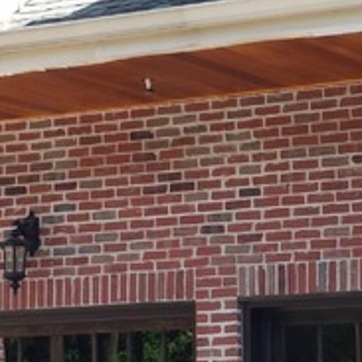
Material: brick